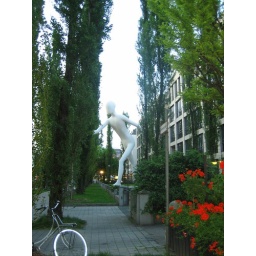
on a walk with my dad, we stumbled upon the biggest white person ever.